Governor of Georgia

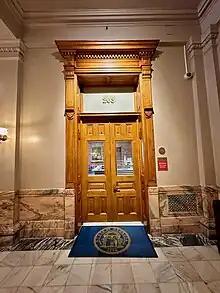
The office of the governor inside the Georgia state capitol building

There have officially been 77 governors of the state of Georgia, including 11 who served more than one distinct term. Georgia was one of the original Thirteen Colonies and ratified the Constitution of the United States on January 2, 1788. The early days were chaotic, with several gaps and schisms in the state's power structure, as the state capital of Savannah was captured during the American Revolutionary War. After independence was achieved, the office was solidly Democratic-Republican until the 1830s, when the office began to be contested by Democrats and Whigs for a few decades.